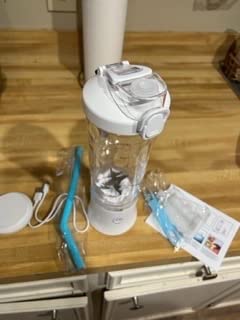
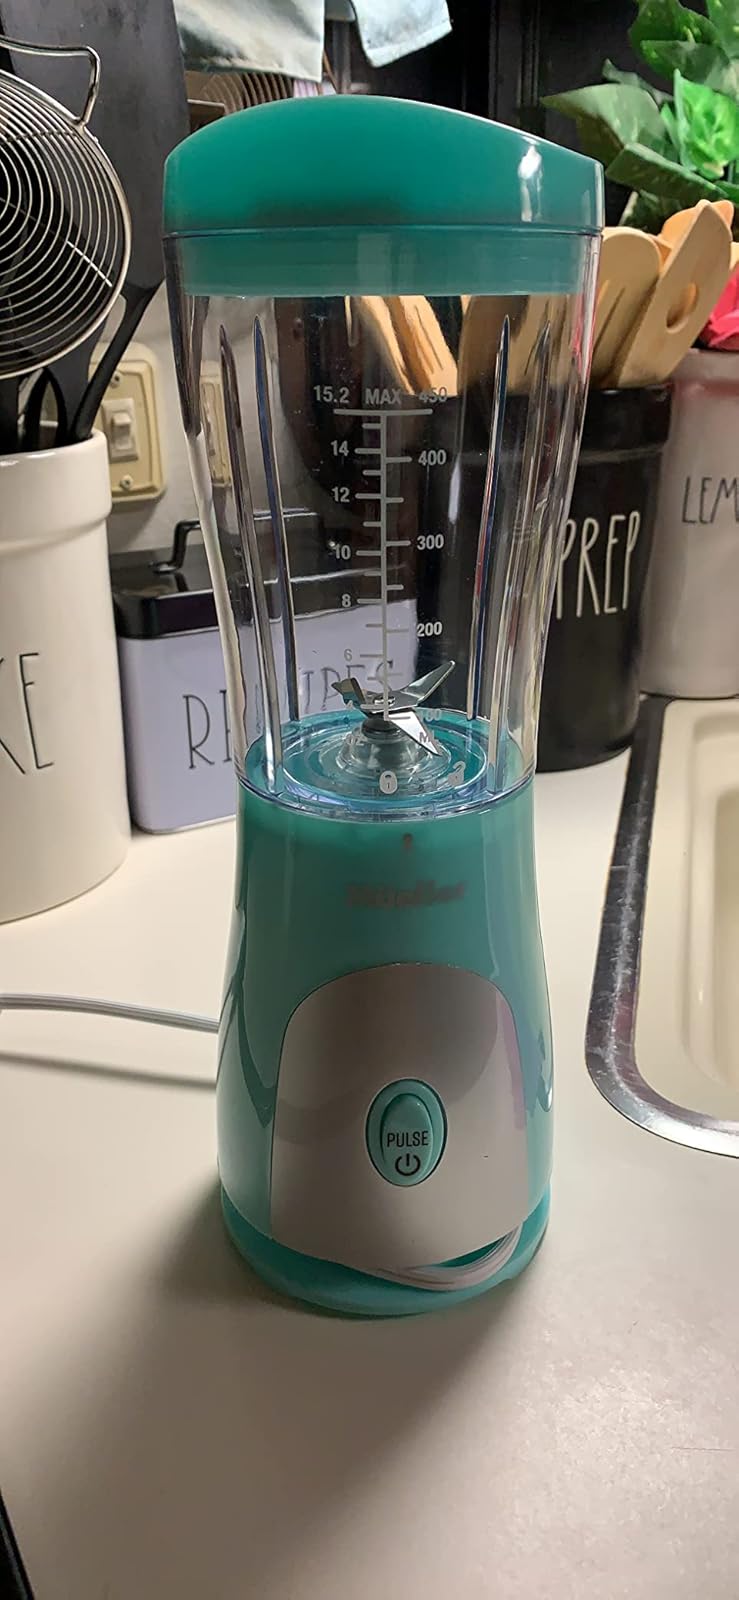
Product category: items_blender
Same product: no